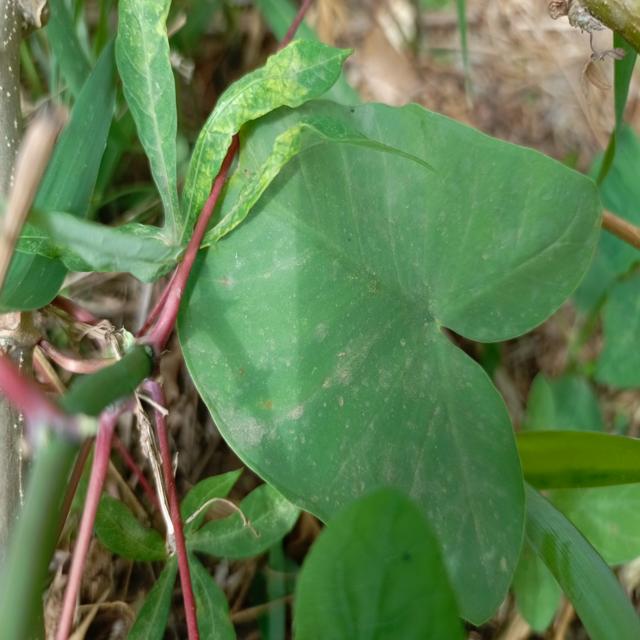
Label: Early_Blight